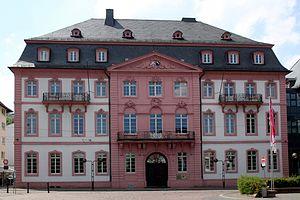
L'Hôtel de Bassenheim à Mayence fut construit en 1750 sur les plans d'Anselm Franz von Ritter zu Grünstein, directeur général des constructions de la principauté et sur l'ordre du prince-électeur, pour servir de résidence à la sœur du prince, la comtesse de Bassenheim, pendant son veuvage. Il avoisine l'Hôtel d'Ostein dans le centre historique de Mayence.